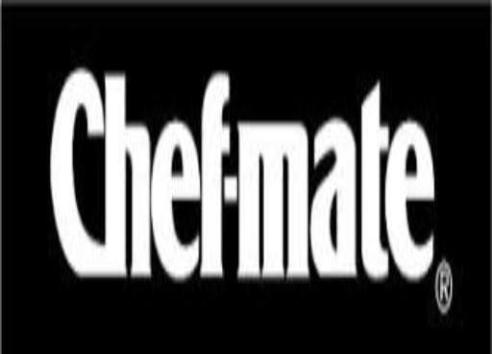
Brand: chef-mate
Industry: Food